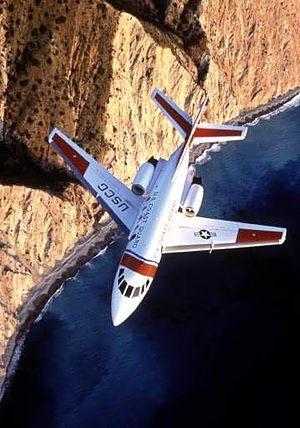
Le Mystère 20 ou Falcon 20 est un avion d'affaires biréacteur développé par Dassault Aviation à partir de 1963. Il s'agit du premier avion d'affaires de la famille Falcon construit par Dassault Aviation.